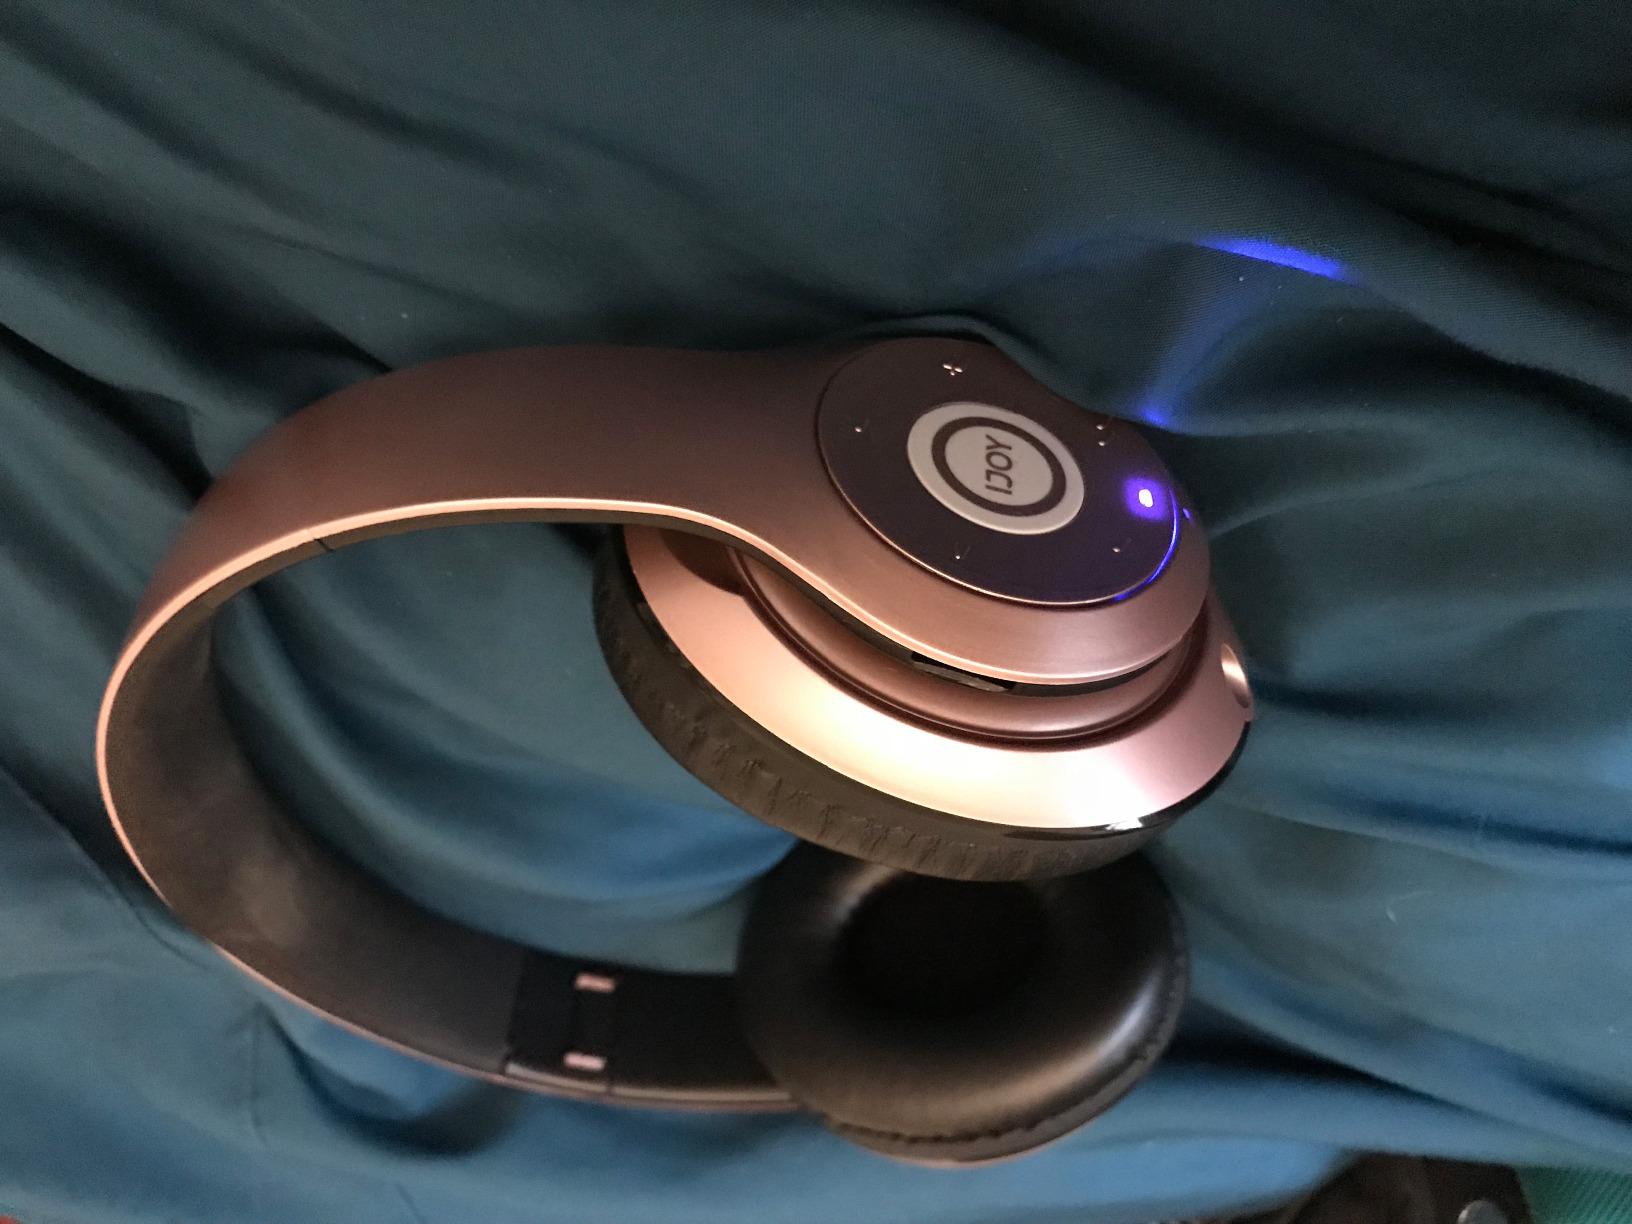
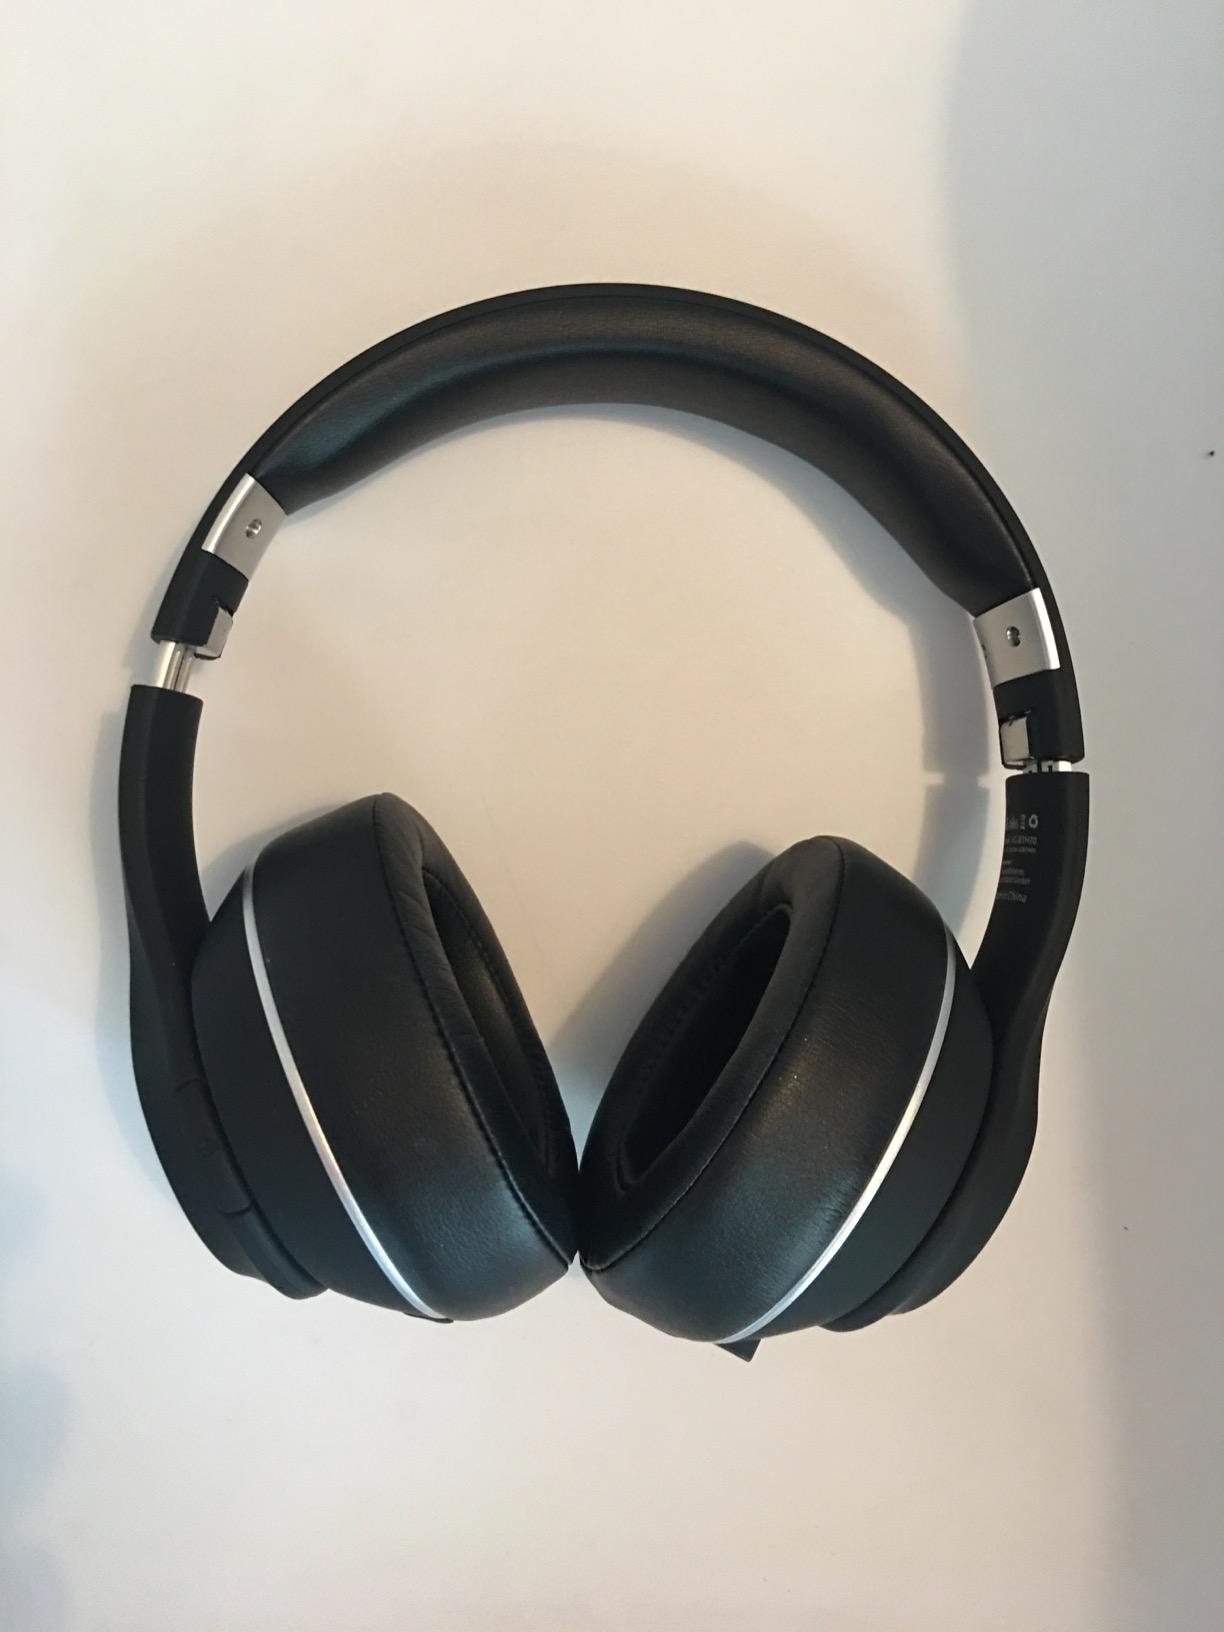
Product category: headphones
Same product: no